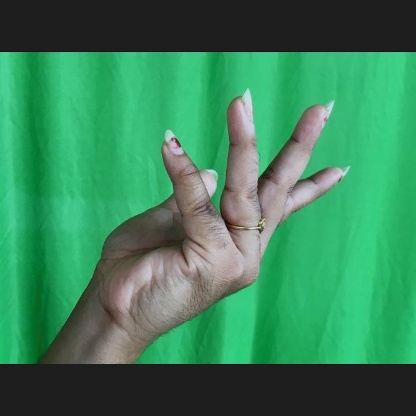
Mudra: Alapadmam